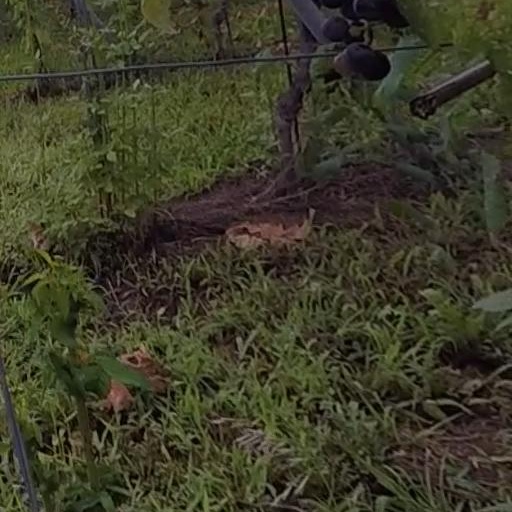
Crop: grape